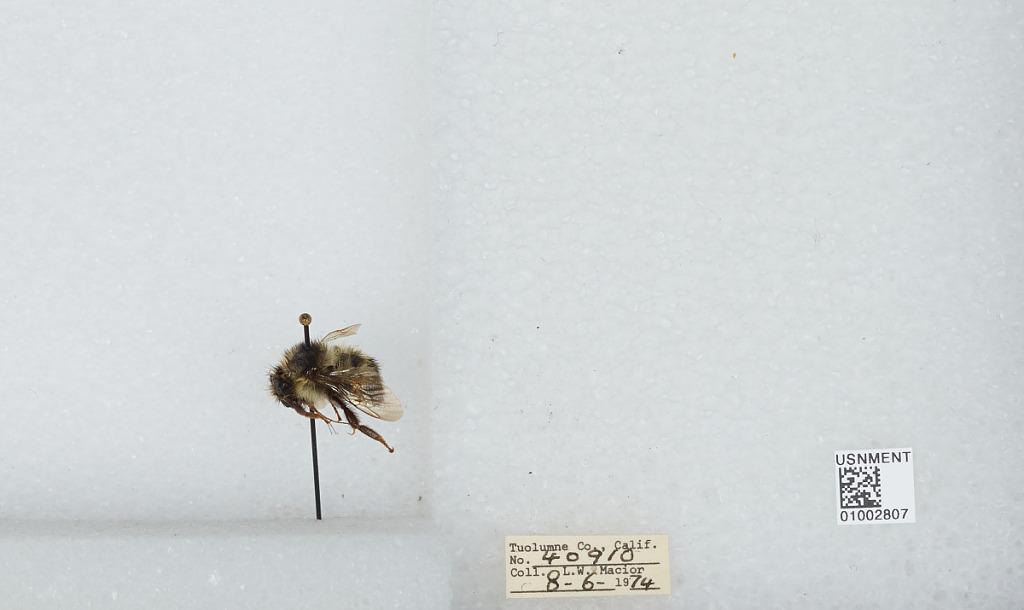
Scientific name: Bombus (Pyrobombus) flavifrons Cresson
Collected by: L. Macior
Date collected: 1974-8-6
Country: United States
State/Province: California
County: Tuolumne
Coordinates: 38.02, -119.94